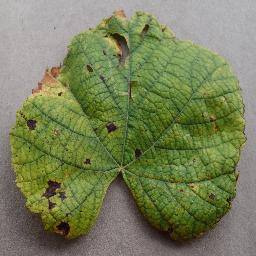
Label: Grape___Leaf_blight_(Isariopsis_Leaf_Spot)